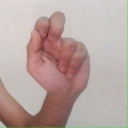
अक्षर: ढ